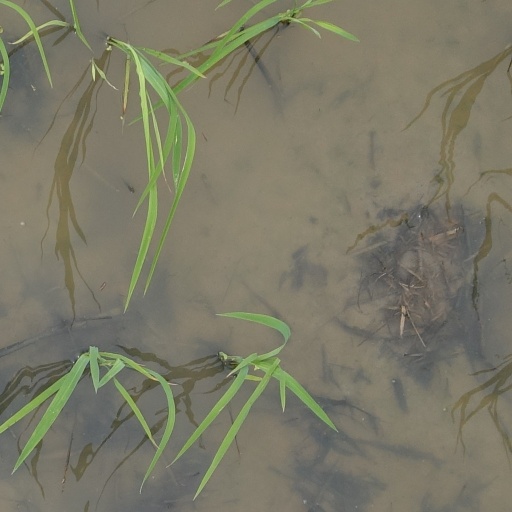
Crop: rice